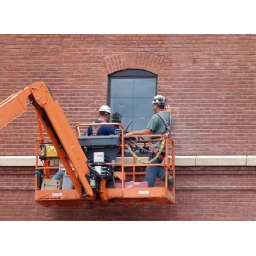
Workers weather sealing a new window on an old brick building being renovated in La Crosse, Wisconsin.